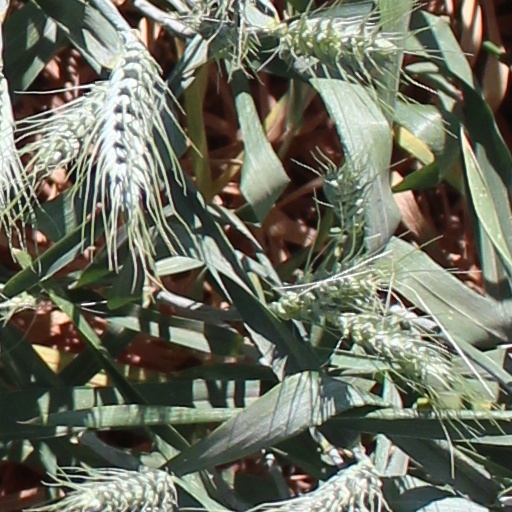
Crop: wheat